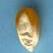
Maize quality: Good